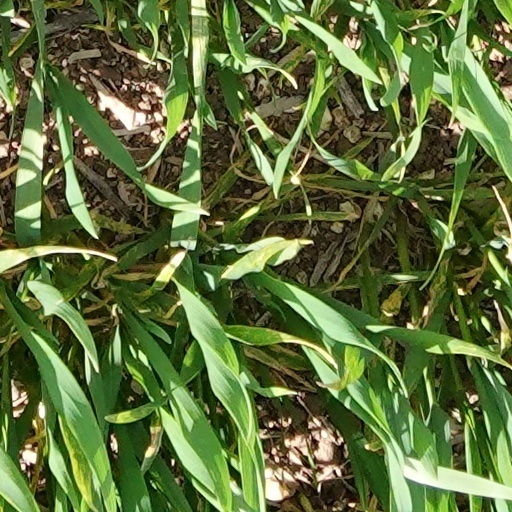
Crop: wheat